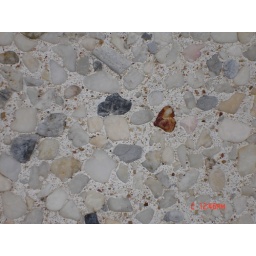
The reddish heart-shaped rock is embedded in the exterior wall of Capital Airport in Springfield, Illinois.